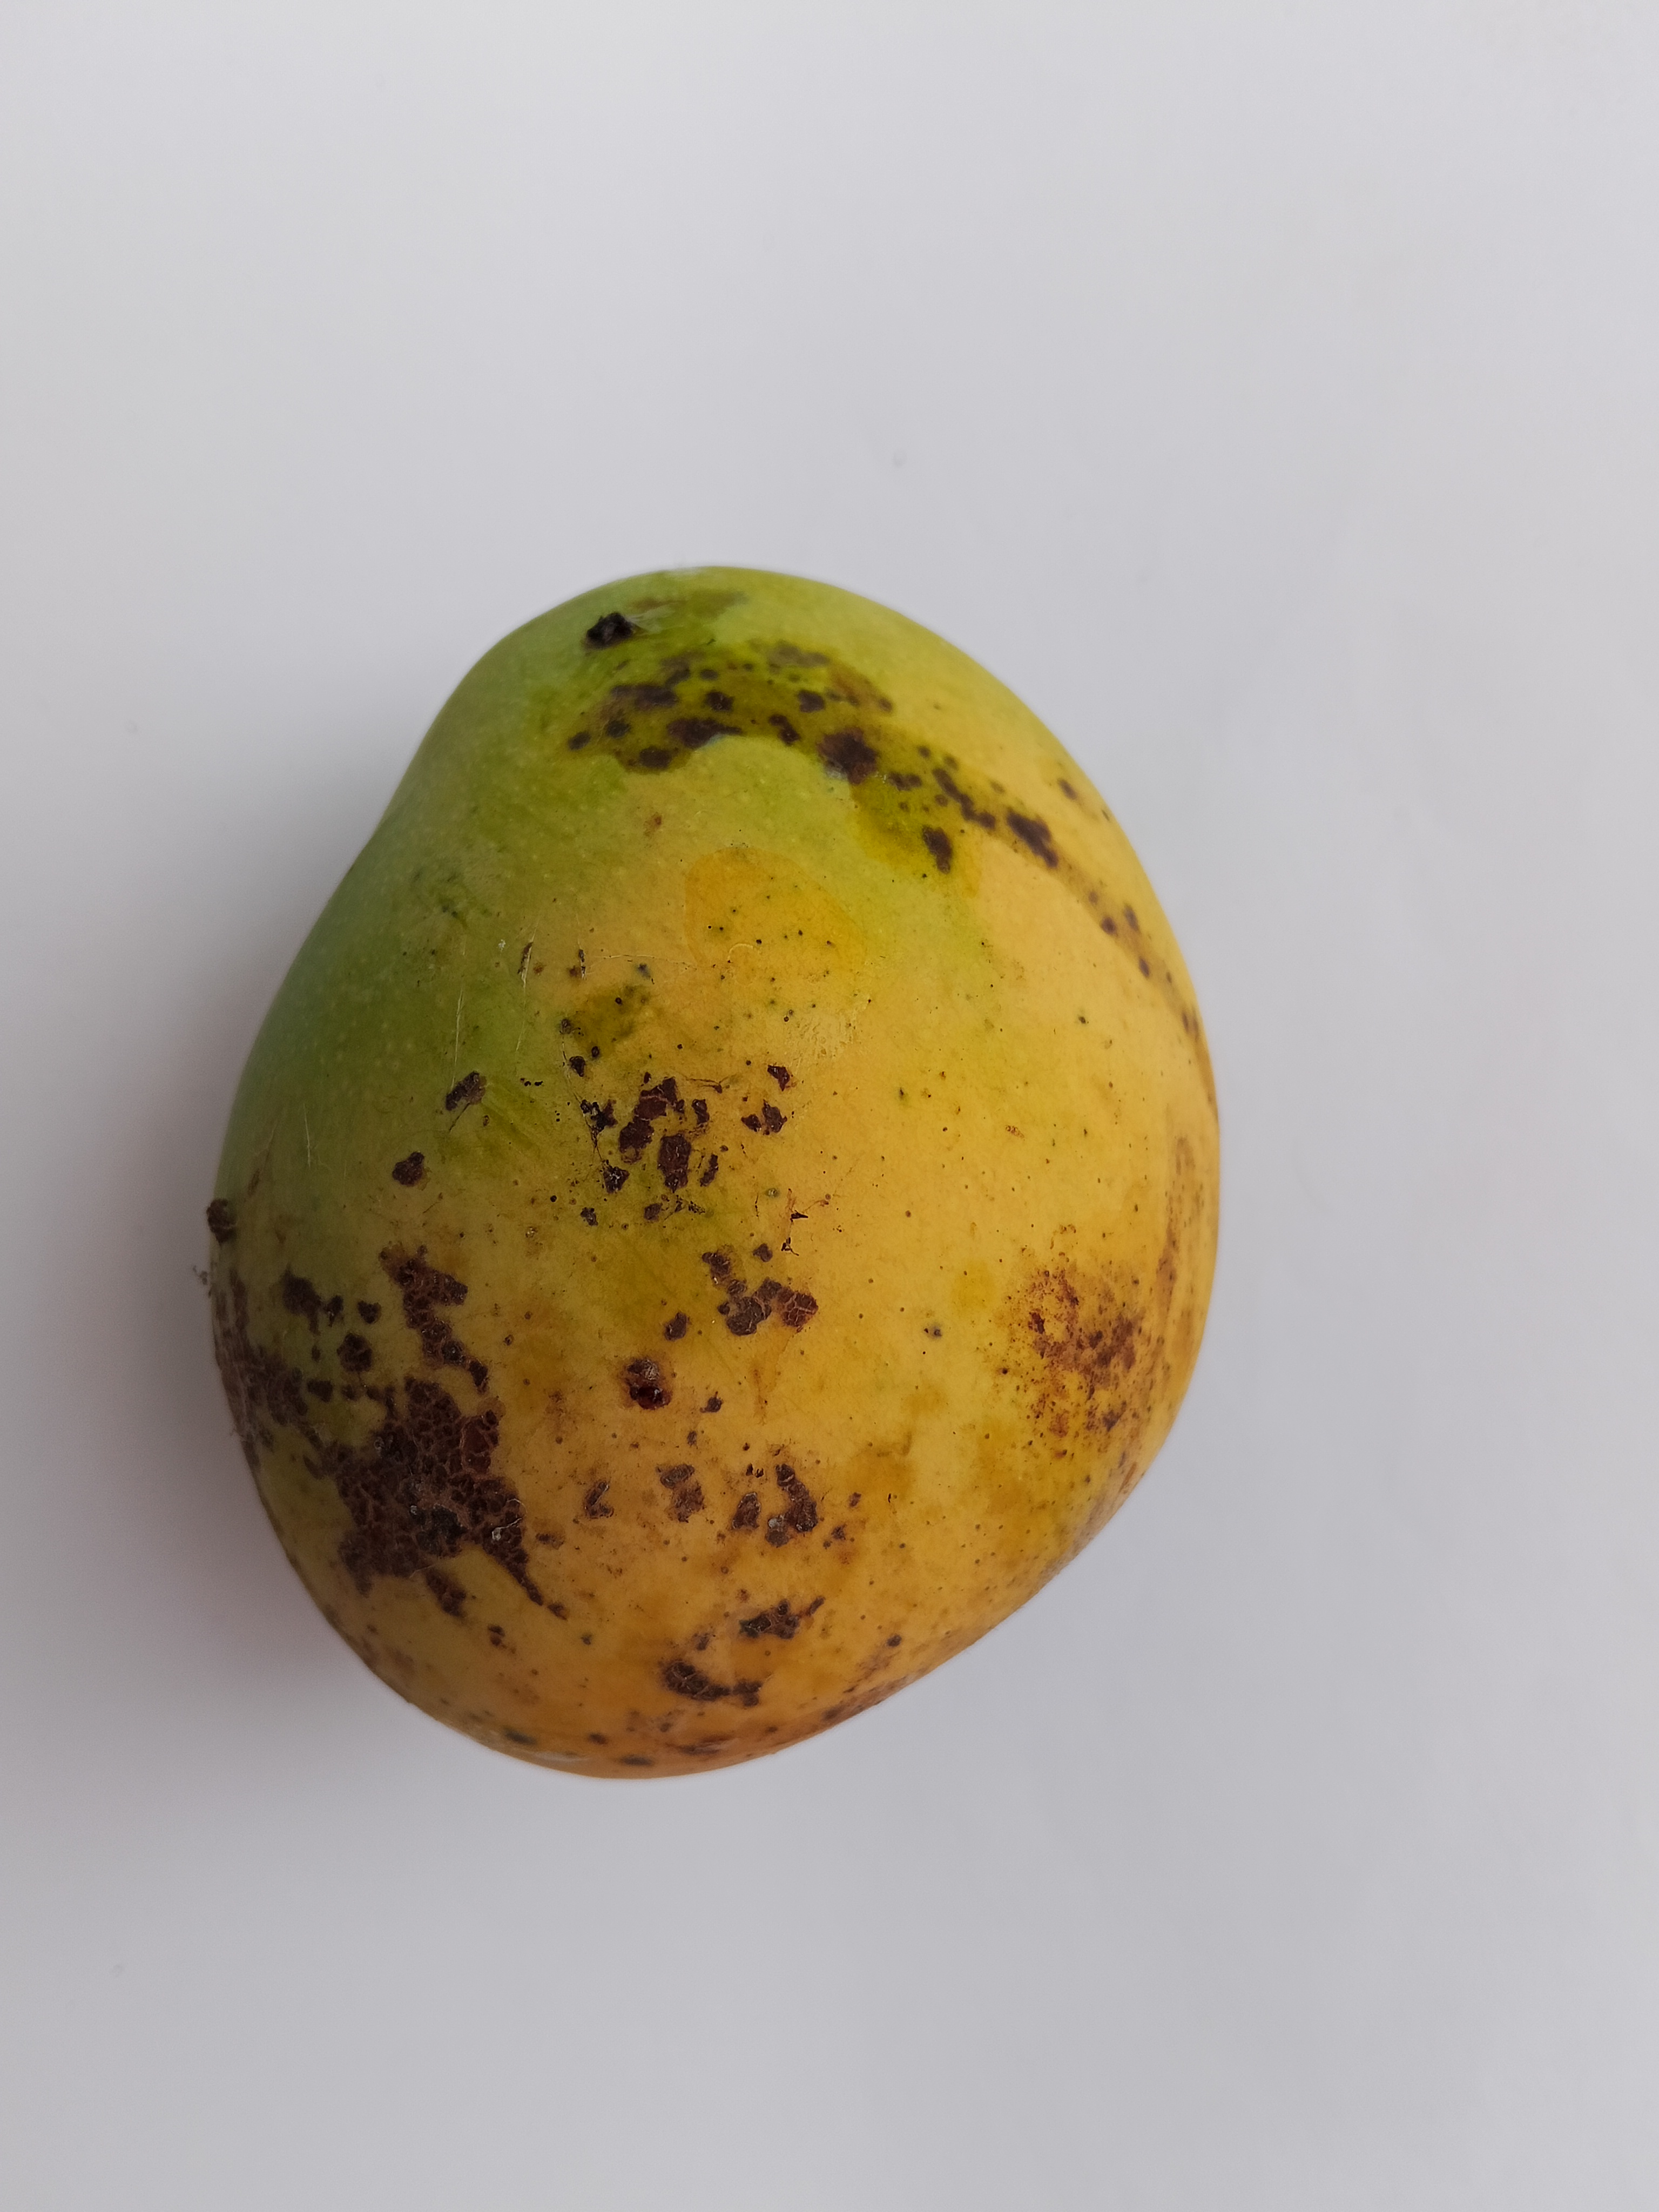
Mango variety: Sundari